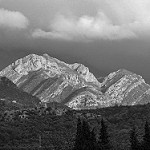
Label: B & W